Battle of Jerusalem

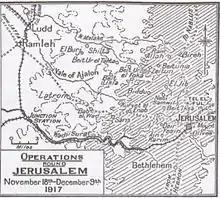
Map 14 Jerusalem operations – 18 November to 9 December 1917

Transporting supplies forward from railhead was a slow but continuous 24-hour-a-day business, because the Ottoman Army had destroyed as much of their infrastructure as they could during their retreat. Only lorries of the British Army Service Corps (ASC) Motor Transport companies and camels of the Egyptian Camel Transport Corps could use the single, narrow, poorly metalled road from Gaza to Junction Station. Between Gaza and Beit Hanun the road was unsealed and deep in sand making it difficult for lorries to proceed, even with a light load of one ton. Supplies were also shipped by sea and landed at Wadi Sukereir, and later at Jaffa. Lack of infrastructure at Jaffa meant all supplies brought via ship had to be cross-loaded onto surf boats, which then had to be unloaded on the beaches. Such operations were heavily dependent on the weather, so the amount of supplies transported by sea was limited.